Study Technology

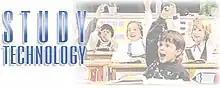

Study Technology, also called Study Tech, is a teaching method codified by L. Ron Hubbard, founder of Scientology. Study Technology is used by Scientologists in their training, and it is also marketed outside the Church of Scientology through its affiliated corporation Applied Scholastics, which presents Study Tech as a secular teaching method for any student or topic. However, the method has many critics, including former teachers, claiming that Study Technology and its associated schools are intrinsically linked with religious aspects of Scientology.